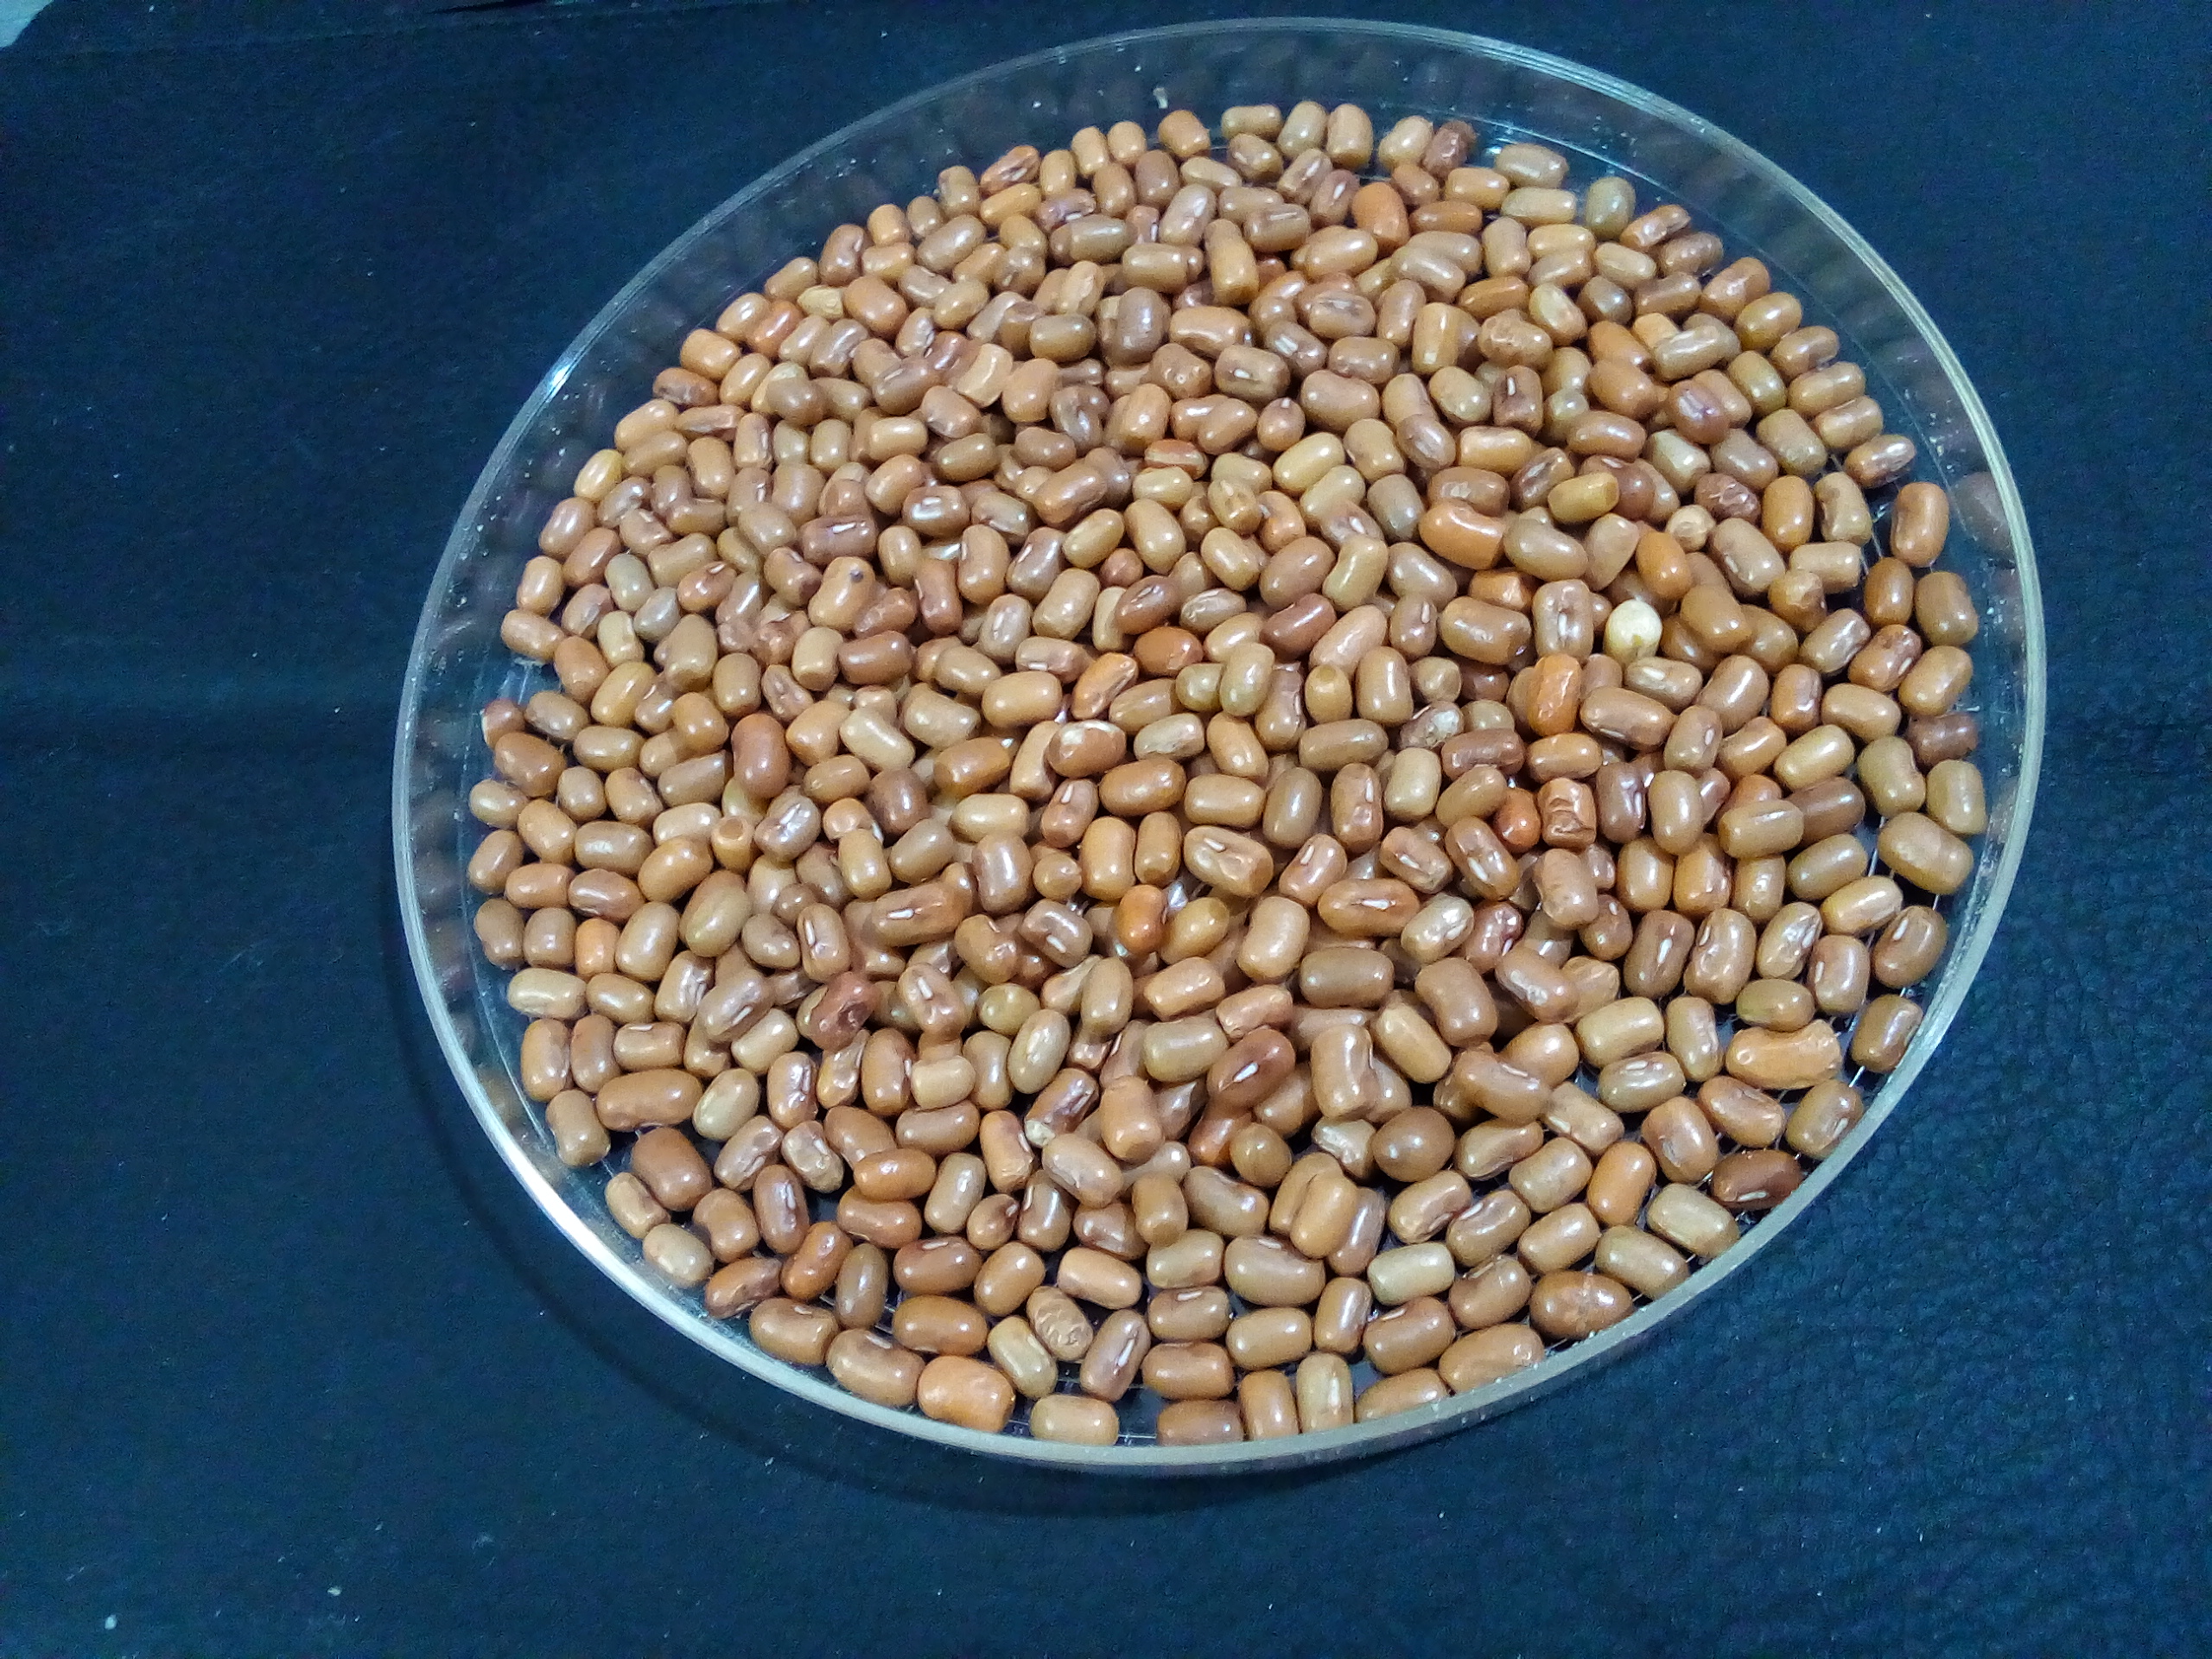
Rice seed variety: Unknown